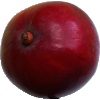
Label: Mango Red 1